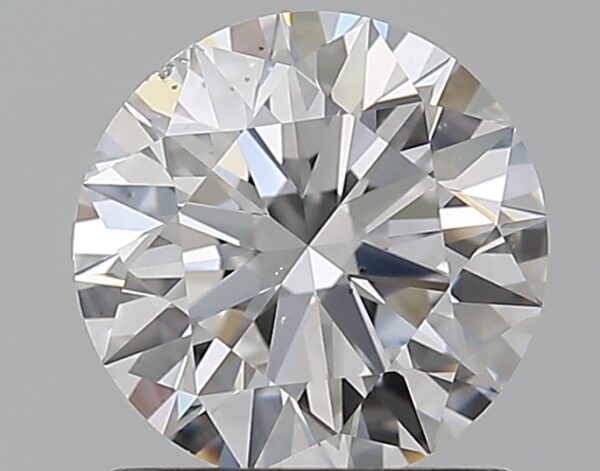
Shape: round
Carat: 1
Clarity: VS2
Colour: E
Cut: EX
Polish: EX
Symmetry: EX
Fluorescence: F
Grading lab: GIA
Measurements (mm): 6.41 x 6.46 x 3.94